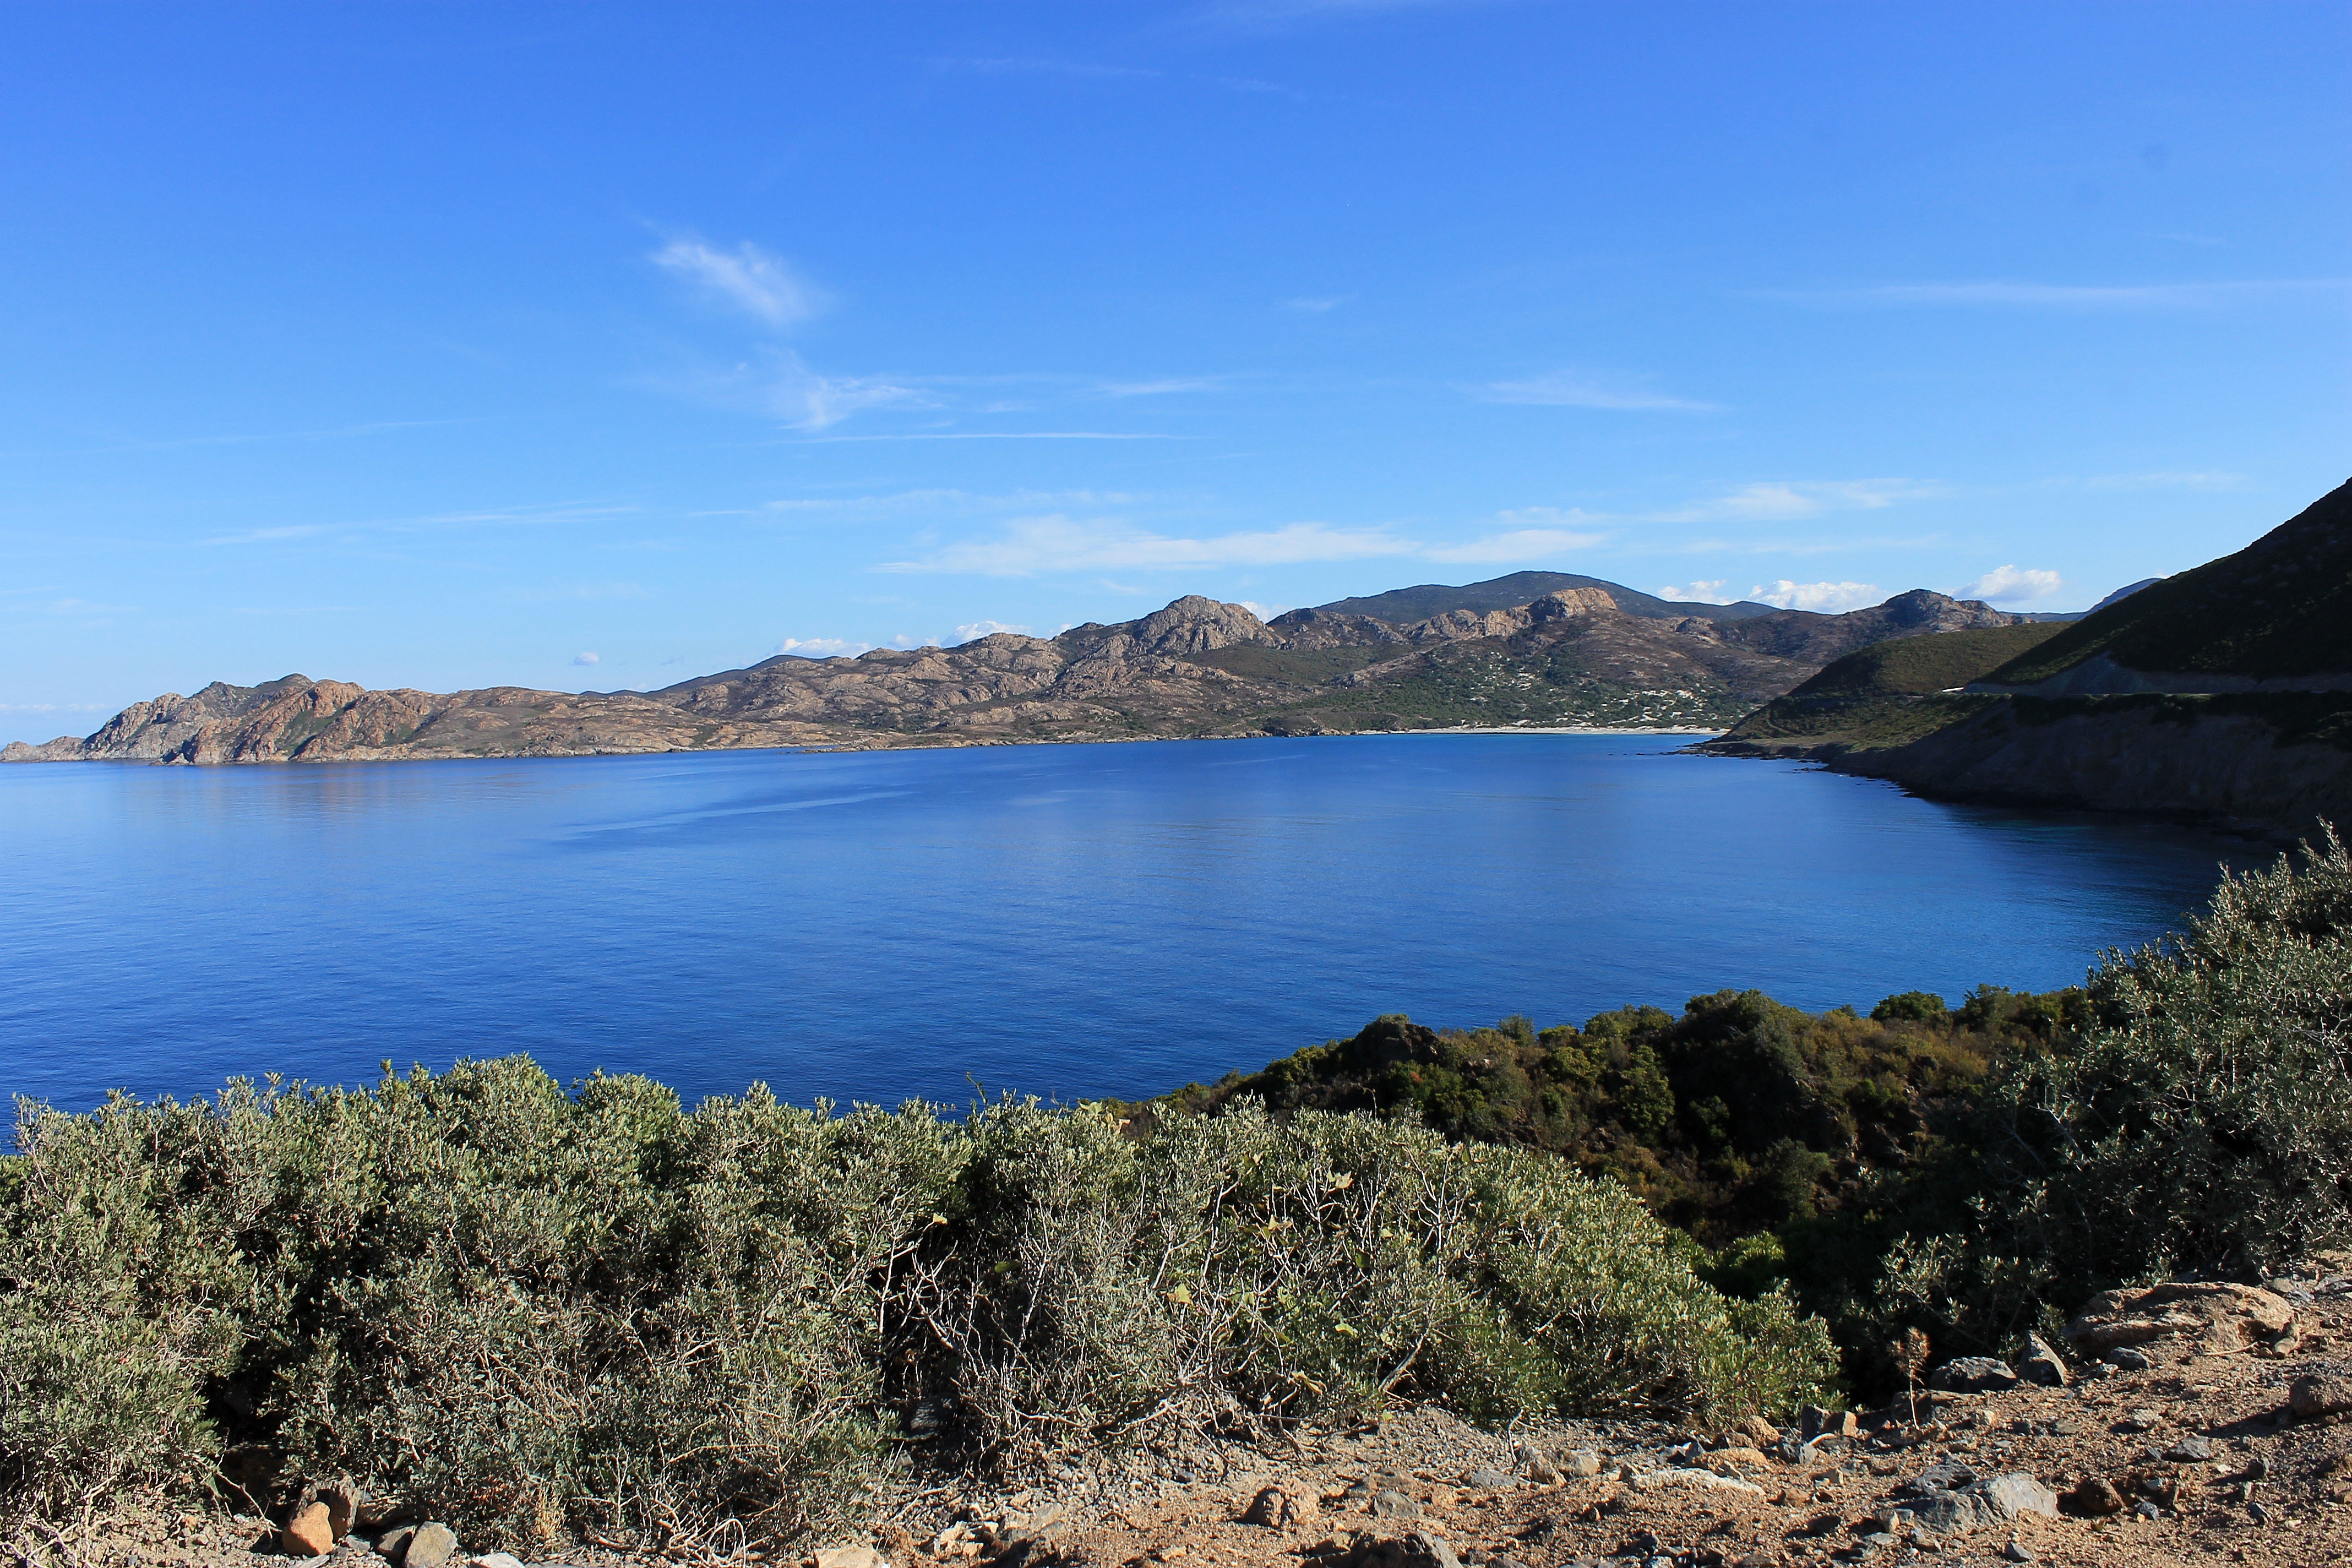
landscape, sea, coast, water, nature, wilderness, mountain, lake, pond, wild, green, bay, island, ride, blue, reservoir, body of water, vegetation, fell, loch, crater lake, corsican, island of beauty, maquis